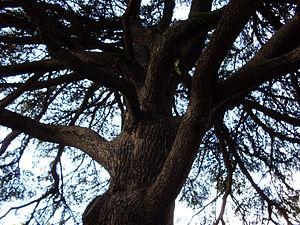
Le Palais Niel, cèdre du Liban, planté en 1866 alors qu'il avait 30 ans. Toulouse
Le Palais Niel est la plus prestigieuse demeure construite à Toulouse au cours du XIXᵉ siècle. Elle fut construite pour le maréchal de France Adolphe Niel entre 1863 et 1868. Il est situé Rue Montoulieu Saint-Jacques, en bordure des allées François Verdier et du square Boulingrin.